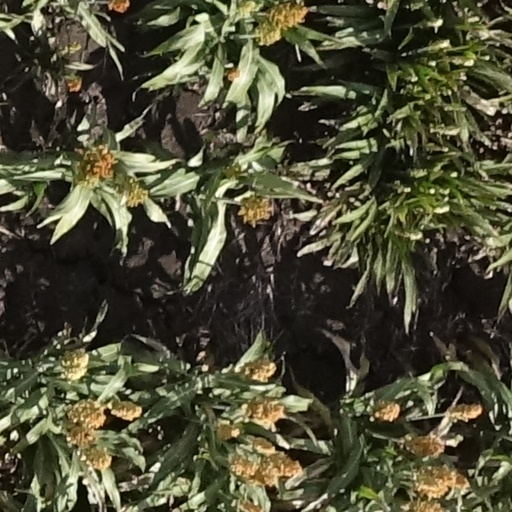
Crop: sorghum